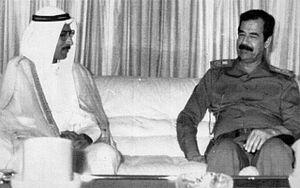
L’invasion du Koweït, également connue sous le nom de guerre Irak-Koweït, est un conflit majeur entre l'Irak de Saddam Hussein et le Koweït, du 2 au 4 août 1990. Elle résulte en une occupation irakienne du Koweït pendant 7 mois, avant que le pays ne soit libéré par les forces de la Coalition. Cette invasion, élément déclencheur de la guerre du Golfe, conduit ainsi directement à l'intervention militaire des États-Unis contre l'Irak en janvier 1991.
Ala'a Hussein Ali Al-Khafaji al-Jaber, né en 1949, est un militaire qui fut lieutenant dans les Forces armées koweïtiennes. Après l'invasion du Koweït par l'Irak baasiste, il devient le chef d'État de la République du Koweït pendant 4 jours. Et après il est nommé vice-Premier ministre d'Irak jusqu'à la fin de la seconde guerre du Golfe où il s'enfuit en Norvège. Condamné à mort par le gouvernement koweïtien, il retourne dans son pays en 2000 avec une peine commuée en perpétuité.